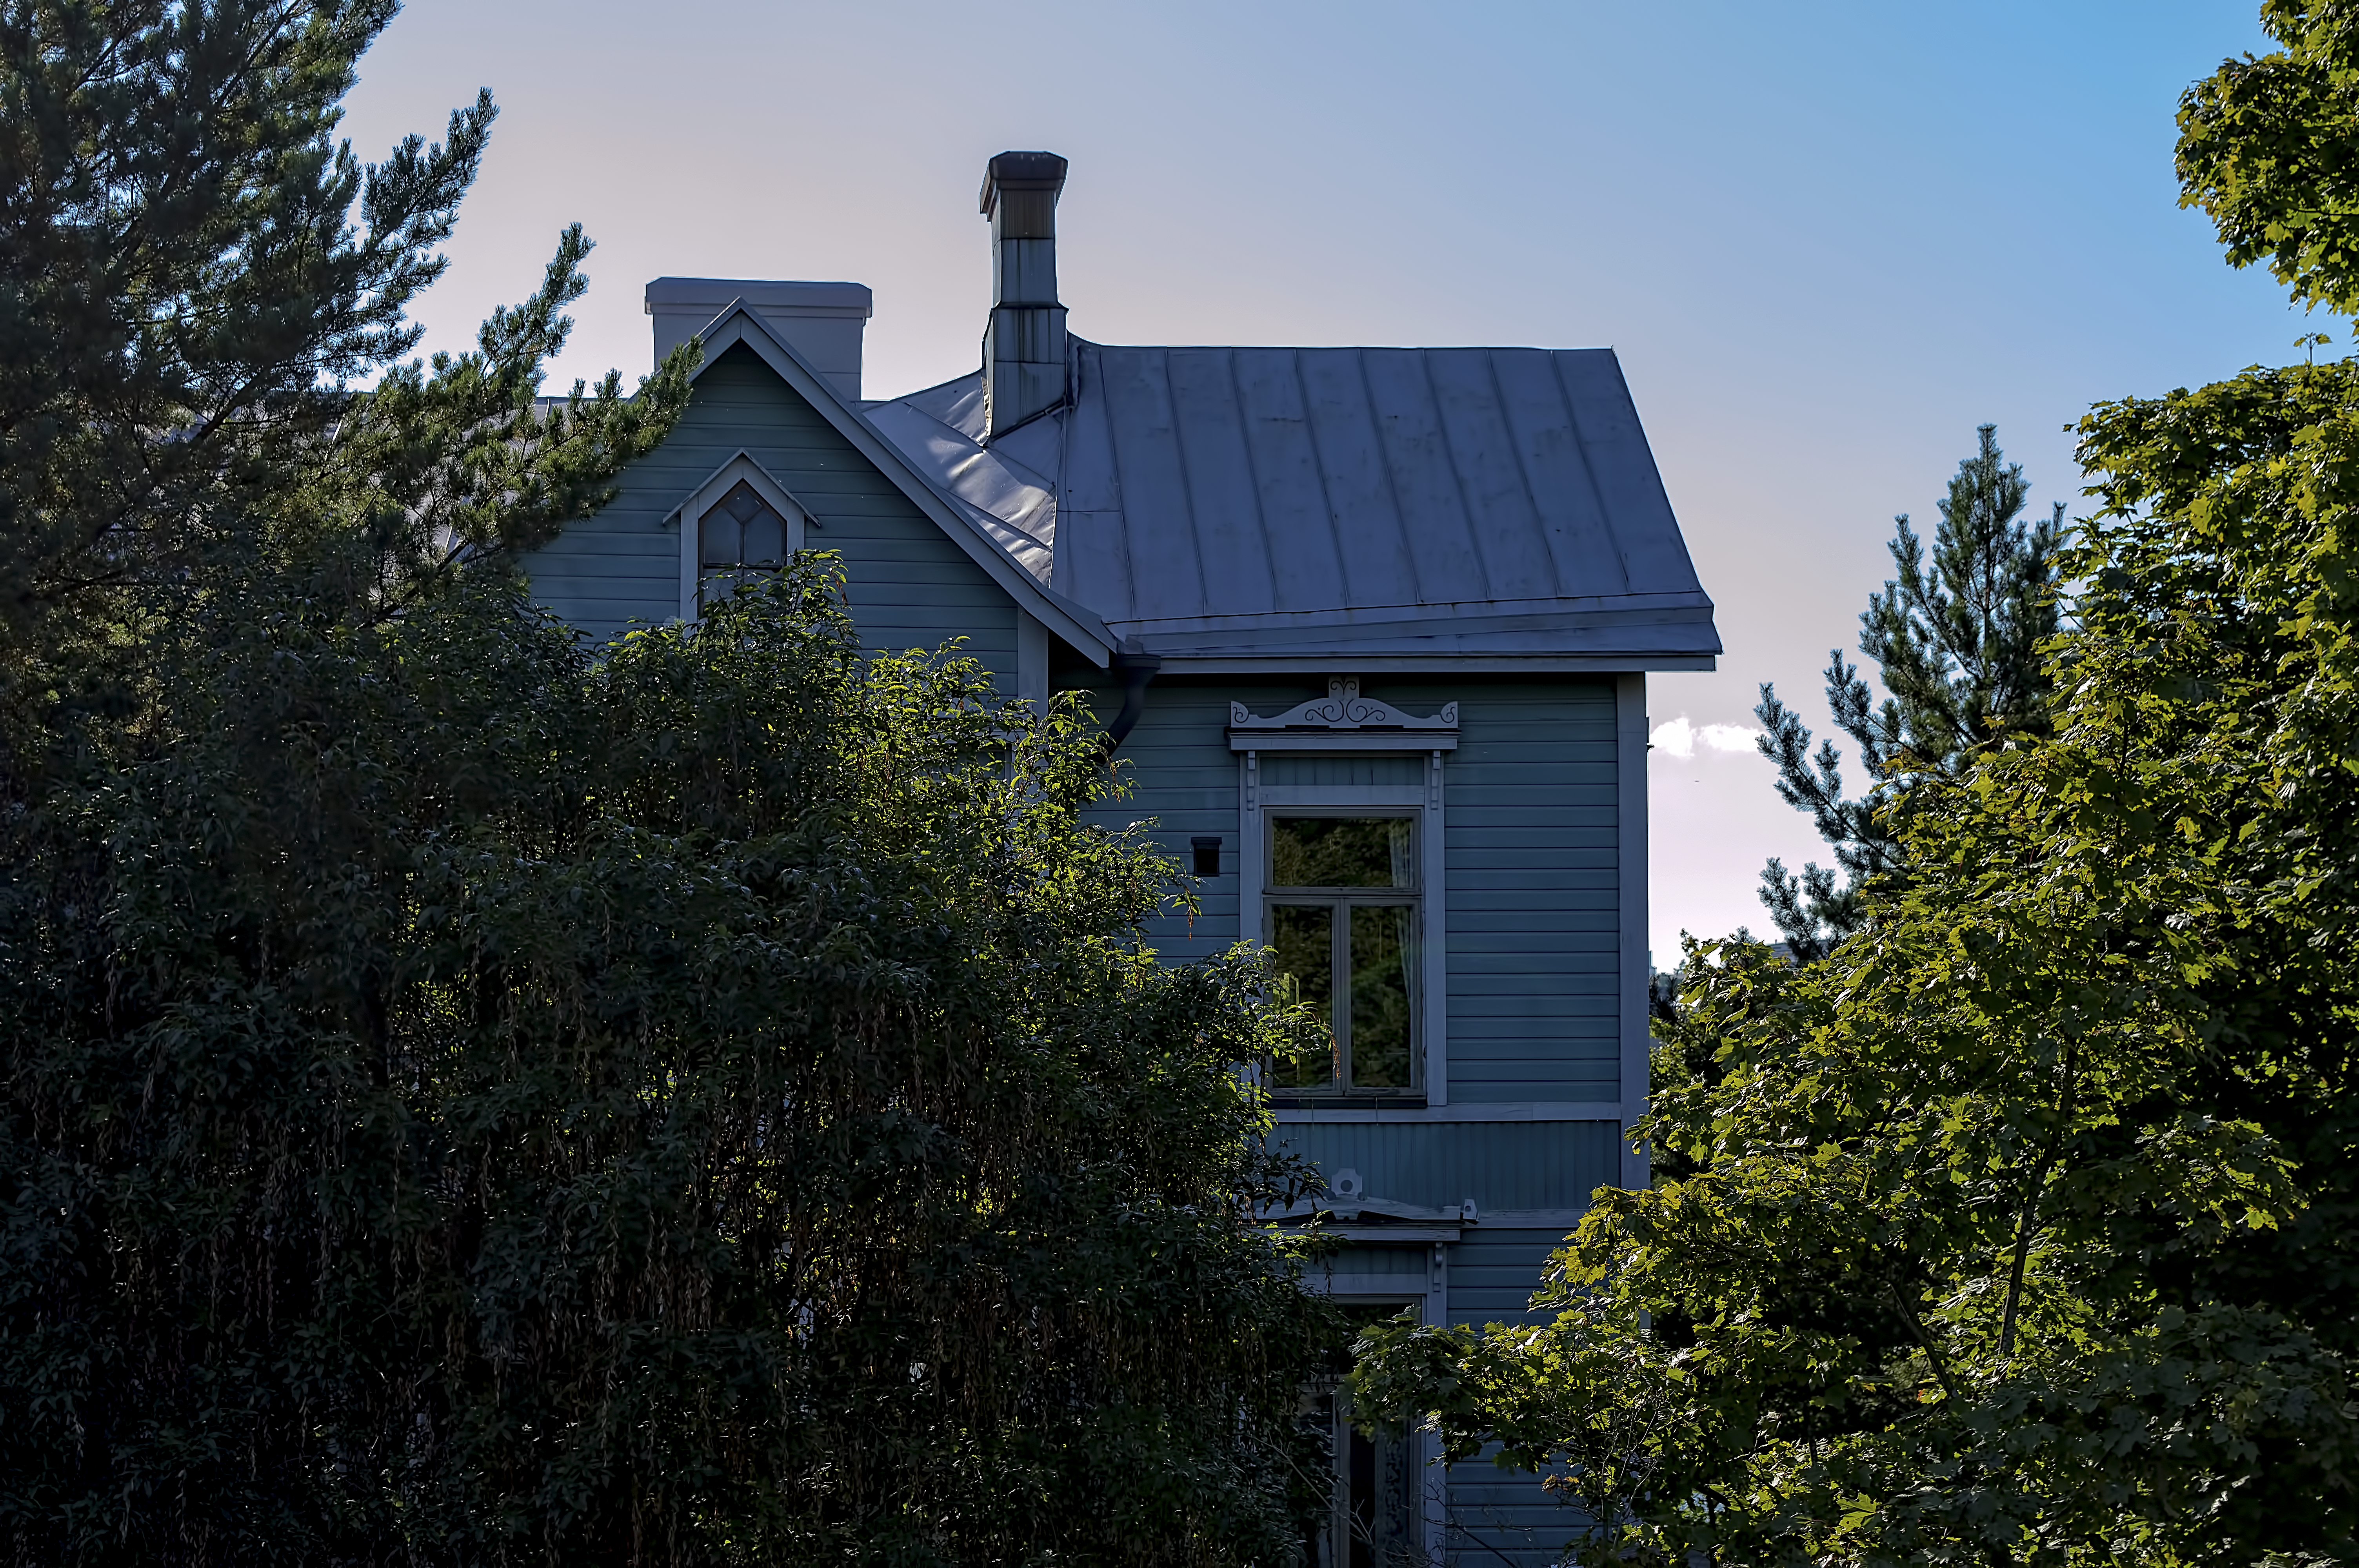
villa, house, building, blue, cool image, finland, helsinki, cool photo, i, linnunlaulu